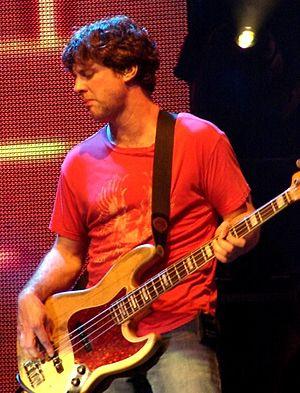
Counting Crows est un groupe de folk rock et rock alternatif américain, originaire de Berkeley, en Californie. Il est devenu célèbre à partir de 1994 après la sortie de leur album August and Everything After, dont est issue la chanson Mr. Jones. Le chanteur Adam Duritz et le guitariste David Bryson forment Counting Crows à San Francisco en 1991. Leur premier album, August and Everything After sort en 1993. Le groupe devient mondialement connu avec la chanson Mr. Jones dont les paroles sont inspirées de l'enfance de Marty Jones, ami d'Adam et bassiste dans les Himalayans.